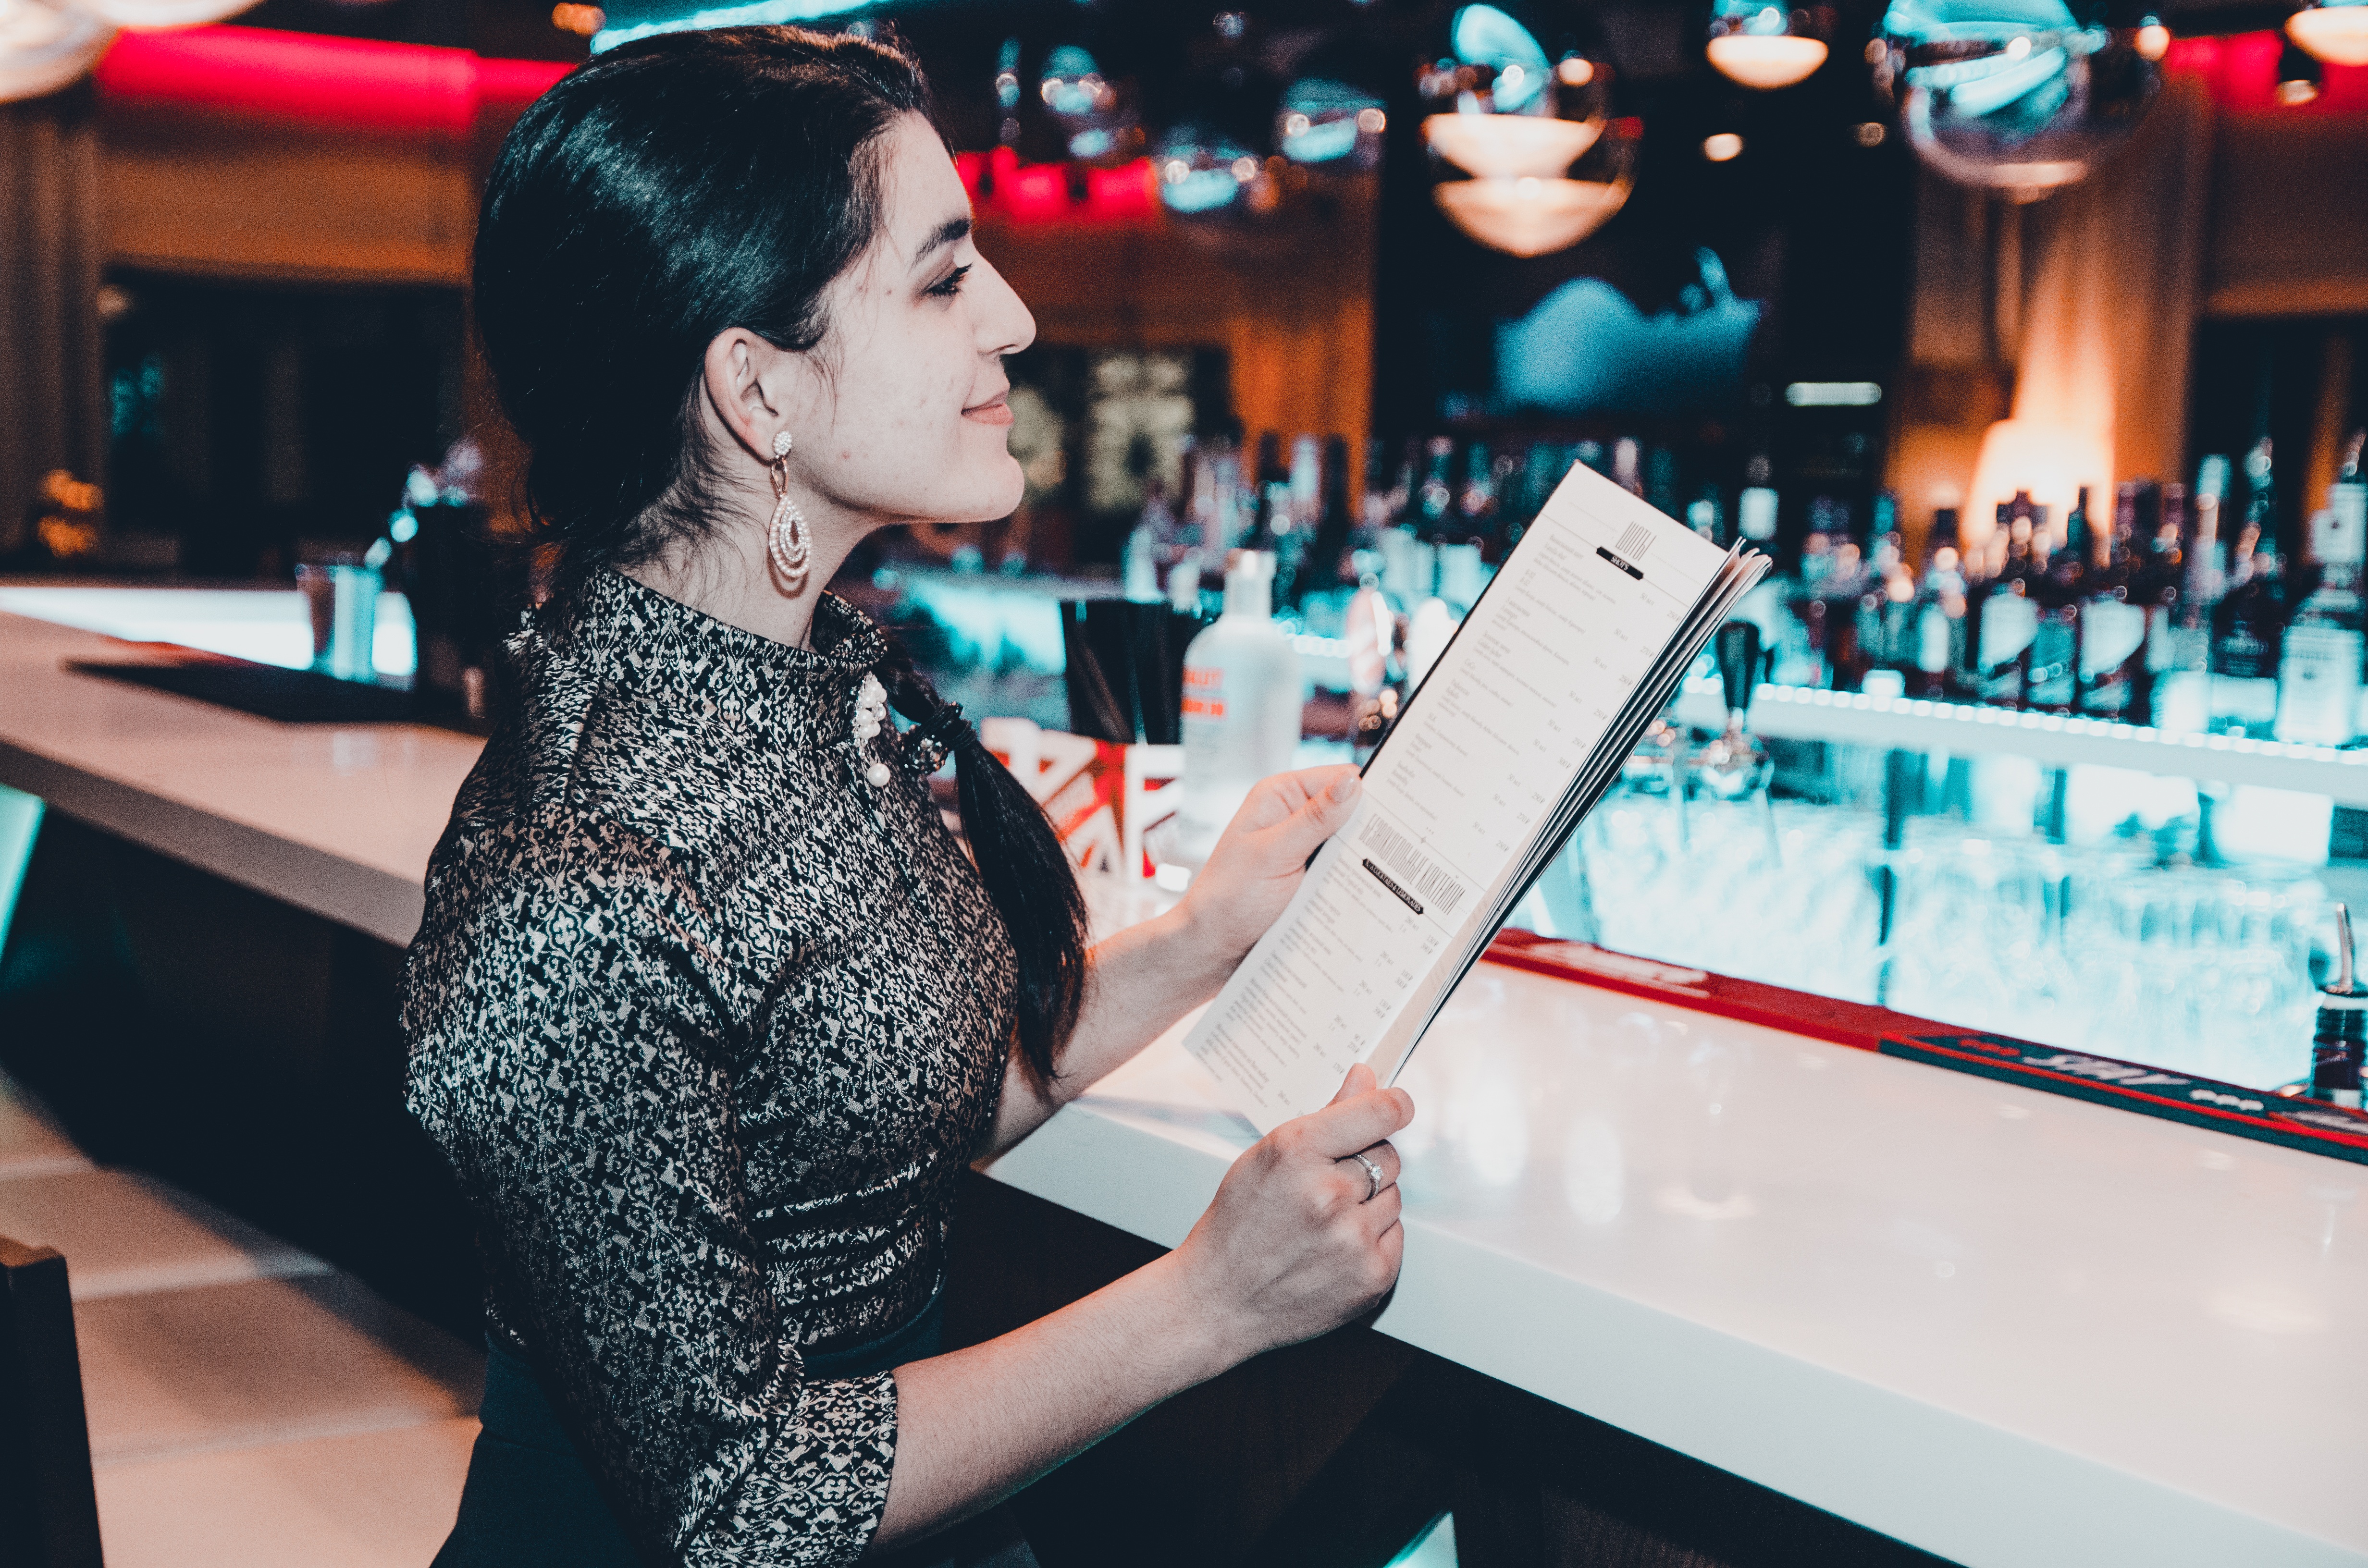
girl, woman, hair, view, female, portrait, model, young, youth, fashion, blonde, jacket, hairstyle, long hair, product, girls, fun, dress, hands, audio, legs, beauty, style, armchair, event, posture, smiles, dark background, cosmetics, erotic, light background